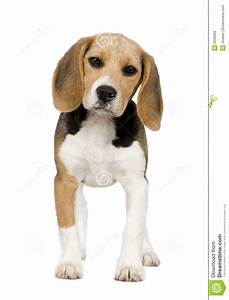
Label: dog